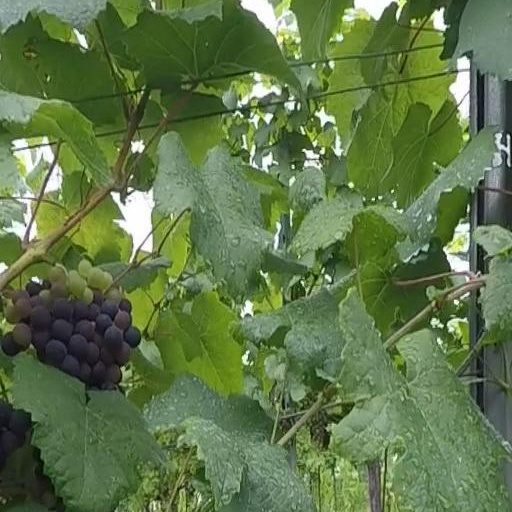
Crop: grape